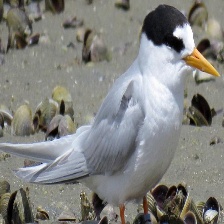
Species: FAIRY TERN
Scientific name: STERNULA NEREIS